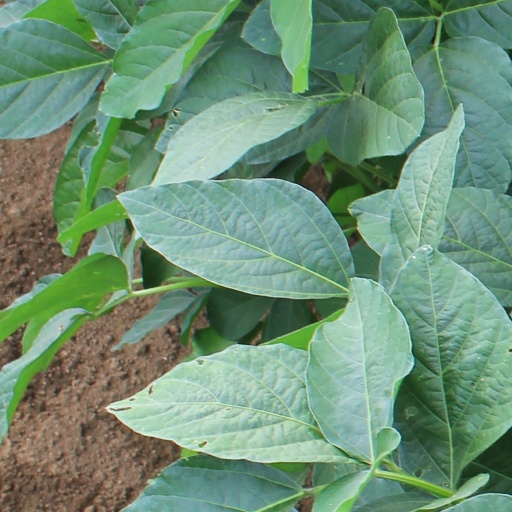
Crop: soybean